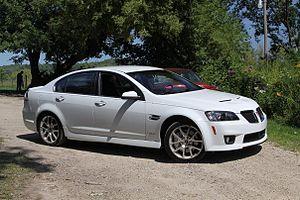
La Pontiac G8 est une berline vendue de 2008 a 2010 en Amérique du Nord par Pontiac. Fabriqué par Holden en Australie, elle est une version rebadgée de la Commodore. Elle a succédé à la Pontiac Grand Prix en mars 2008. La production a cessé en 2009 après l'annonce de la disparition de la marque Pontiac.